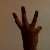
The image shows a hand gesture representing the number 6 in Indian Sign Language.